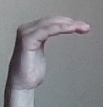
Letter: haa